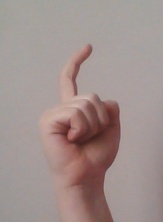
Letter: ra